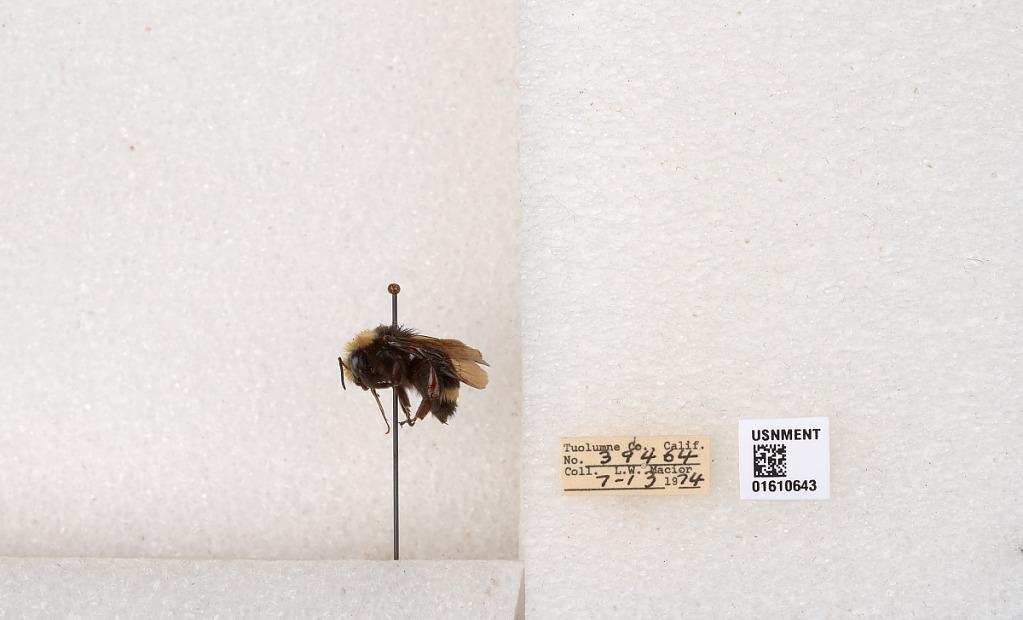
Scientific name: Bombus (Pyrobombus) vosnesenskii Radoszkowski
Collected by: L. Macior
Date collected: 1974-7-13
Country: United States
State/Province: California
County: Tuolumne
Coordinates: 37.9712, -120.228